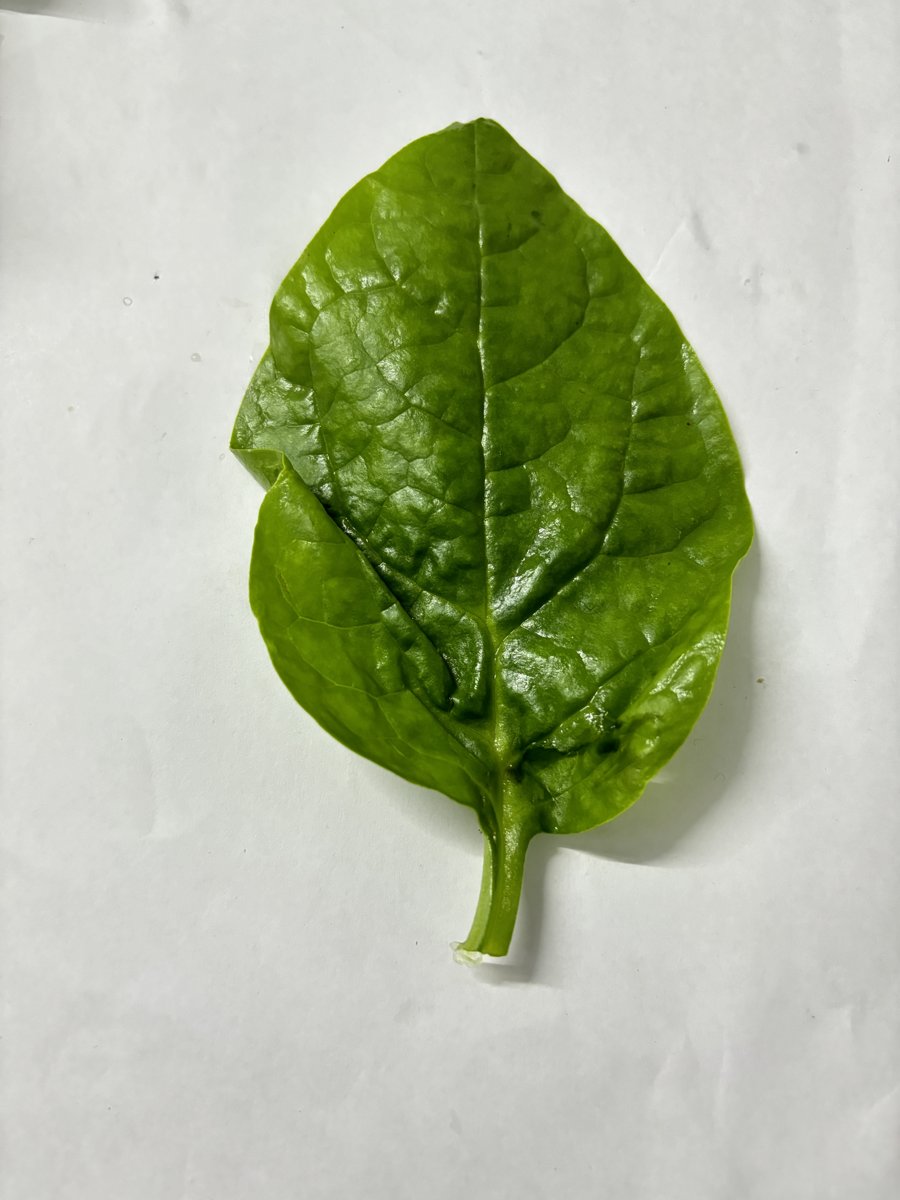
Label: Healthy-Leaf